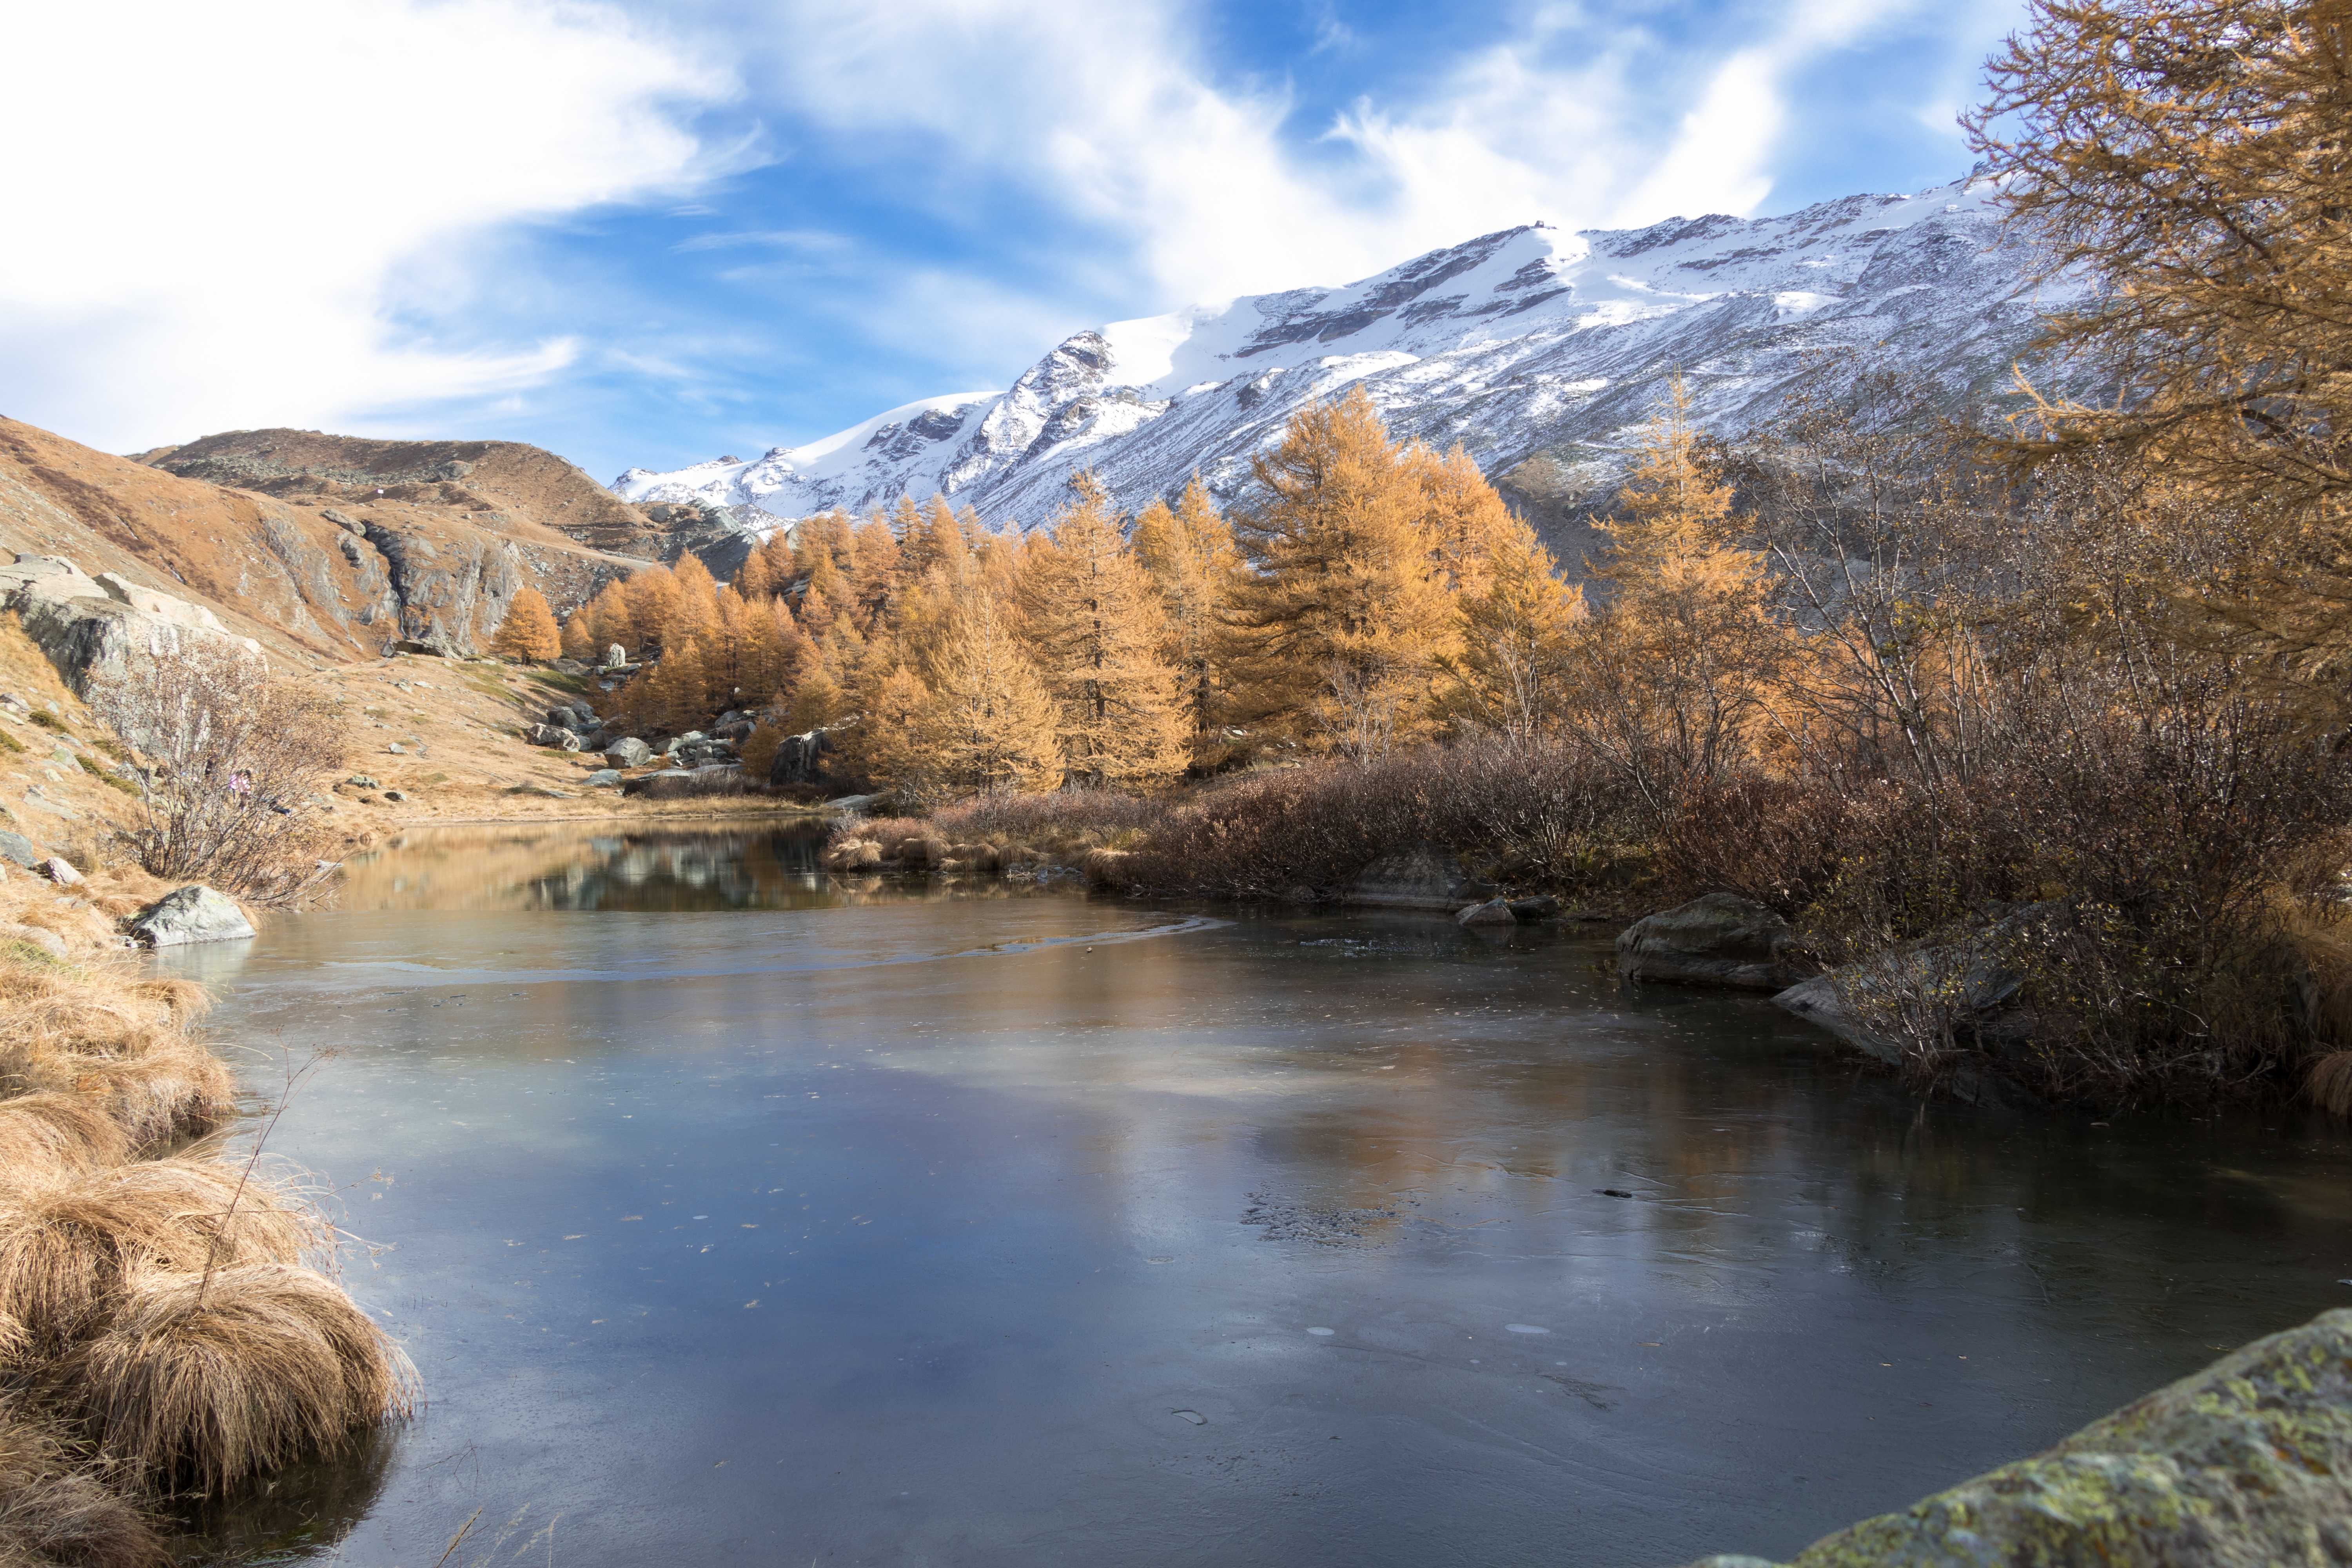
landscape, tree, water, nature, rock, wilderness, mountain, snow, winter, morning, lake, river, valley, mountain range, stream, reflection, autumn, season, body of water, mountains, switzerland, loch, wintry, landform, geographical feature, mountainous landforms